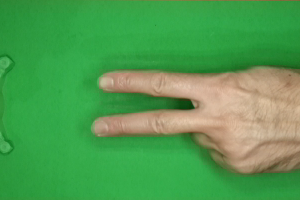
Label: scissors